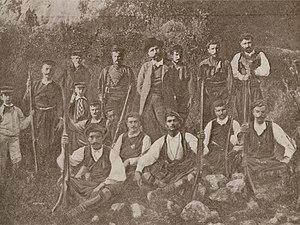
Insurgés Crétois, d'après le correspondant de l'Illustration italienne Un groupe d'insurgés Crétois Le grand chef V - Van Den Brule Alfred - 1907